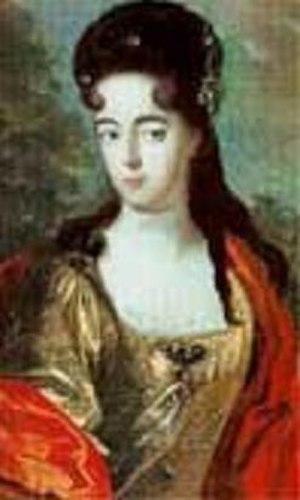
Jeanne comtesse de Montfort, née le 9 octobre 1678 et morte à Sigmaringen le 26 janvier 1759, est une princesse-consort de la maison de Hohenzollern-Sigmaringen. Elle est la fille du comte Johann Anton Ier von Montfort-Tettnang et de la comtesse Maria Viktorina von Spaur und Flavon.